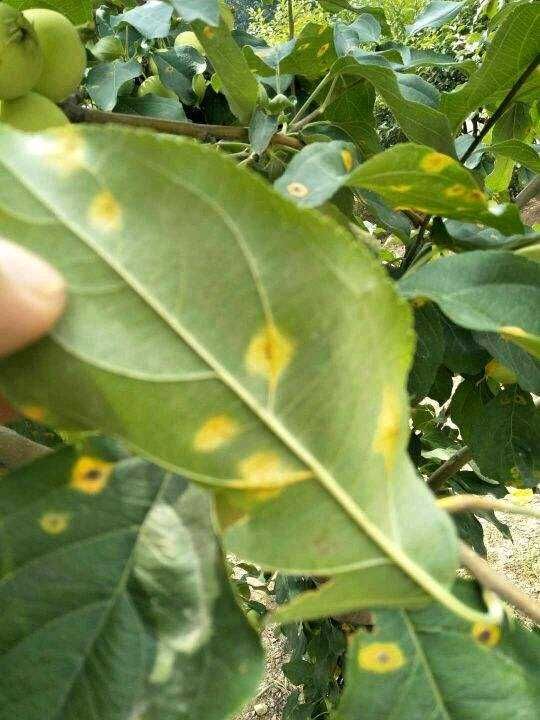
Plant: Apple
Disease: apple rust